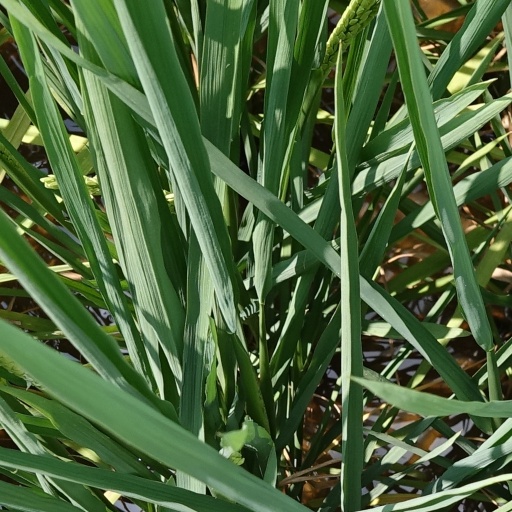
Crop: rice